Big Jacks Creek, New South Wales

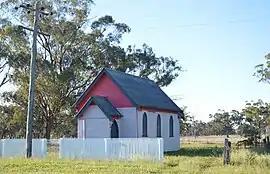
A former church at Big Jacks Creek, 2017

Big Jacks Creek is a locality in the North West Slopes region of New South Wales, Australia. The locality is in the Liverpool Plains Shire local government area, north west of the state capital, Sydney.